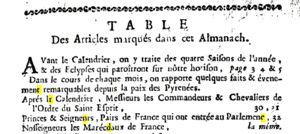
Exemple de coquilles typographiques dans la table des matières de l'Almanach royal de 1706, publié par Laurent d'Houry, imprimé par Jacques Vincent.
Une coquille est une erreur de composition en typographie, consistant à mettre un caractère à la place d’un autre.
L’Almanach royal est un annuaire de l'administration française, fondé en 1683 par le libraire Laurent d’Houry, publié sous ce titre de 1700 à 1792, puis sous différents titres de 1793 à 1919.